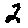
Label: 2